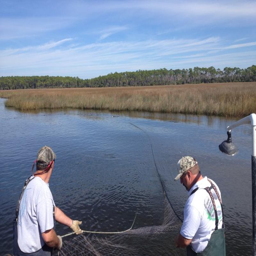
hours after a judge 's ruling , philosopher was on the water using a net with a mesh gap larger than inches .